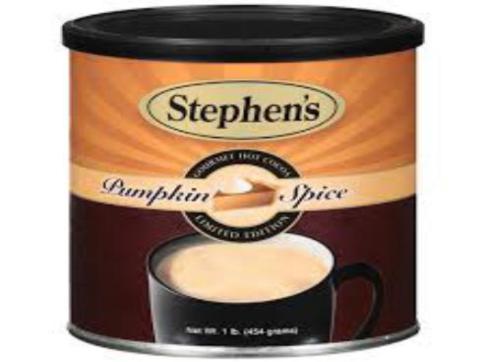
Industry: Food